Thai Jashe!

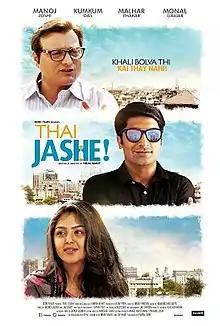
Official Poster

Thai Jashe! is a 2016 Indian Gujarati film written and directed by Nirav Barot. It is about the struggles of a middle class man to achieve his goals in the metrocity Ahmedabad. The film stars Manoj Joshi, Malhar Thakar, and Monal Gajjar. The film was released on 3 June 2016.